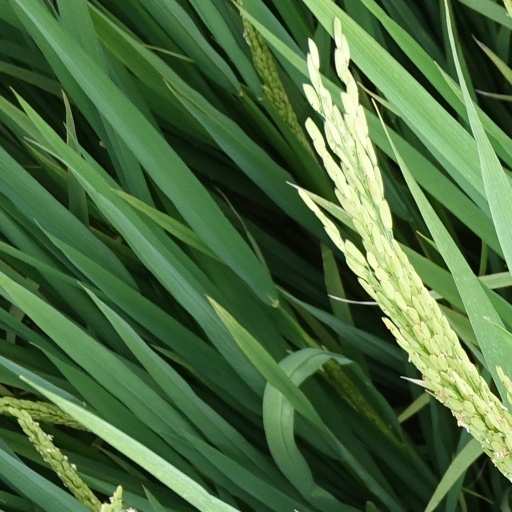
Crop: rice